Wind resource assessment

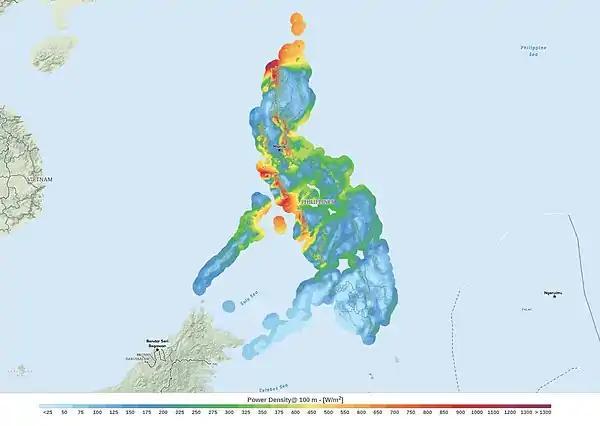
Wind resource map for the Philippines, from the Global Wind Atlas

High resolution mapping of wind power resource potential has traditionally been carried out at the country level by government or research agencies, in part due to the complexity of the process and the intensive computing requirements involved. However, in 2015 the Technical University of Denmark, under framework of the Clean Energy Ministerial, launched the Global Wind Atlas (version 1.0) to provide freely available data on wind resource potential globally. The Global Wind Atlas was relaunched in November 2017 (version 2.0) in partnership with the World Bank, with wind resource maps now available for all countries at 250m resolution.